Marchmont House

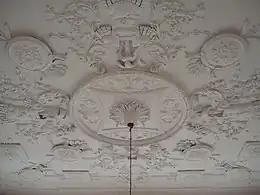
Thomas Clayton's plaster work on the ceiling in the Saloon

Clayton's best work can still be seen at Marchmont. The Saloon was decorated between 1753-7 with military trophies on the ceiling and walls and family heraldry above door lintels detailing monograms of the 3rd Earl and his second wife. The Drawing Room celebrates the rich effect that the sun and the phases of the moon have on nature. The central panel is surrounded by baskets of fruit, flowers, and arable crops. This theme is echoed in the contemporary carved marble chimney piece decorated with the sun's rays seeming to emanate from the heat of the fire.